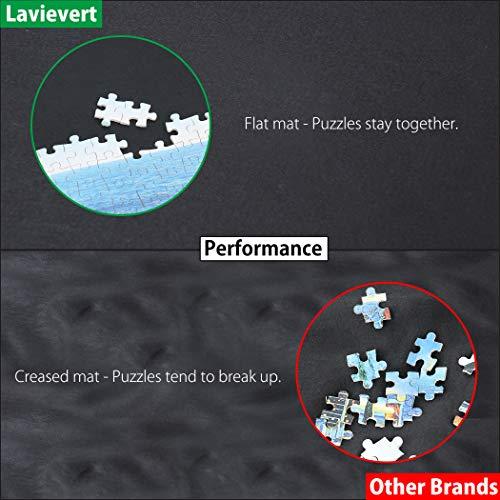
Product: LAVIEVERT Jigsaw Puzzle Roll Mat Puzzle Storage Saver Black Felt Mat, Long Box Package, No Folded Creases, Jigroll Up to 1,500 Pieces - Comes with A Drawstring Opening Design Bag
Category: Toys & Games | Puzzles | Jigsaw Puzzles
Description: ROLL PACKING WITHOUT ANY CREASE - To avoid creases and ensure our customers excellent user experience, Lavievert jigsaw puzzle mat comes in a roll and in a long box.
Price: $15.99
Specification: ProductDimensions:26.9x2.4x2.7inches|ItemWeight:15.2ounces|ShippingWeight:15.5ounces(Viewshippingratesandpolicies)|ASIN:B01A6R361G|Itemmodelnumber:B01A6R361G|Manufacturerrecommendedage:12yearsandup